Abdul Joshi

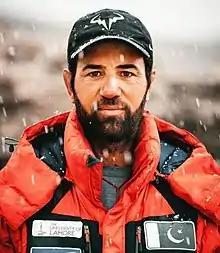
Abdul Joshi at the base camp of Mt Annapurna

Abdul Joshi (born 3 December 1984) from Shimsal is a Pakistani mountaineer who became the first climber in the world to summit the main Passu Cones peak in Pakistan's Gilgit-Baltistan on 14 August 2021. Abdul is known as the "Path Finder" amongst the local mountaineering fraternity for his talent for finding new, unclimbed routes. He is also the first person in the world to cross the F.N./Joshi Pass and Verjerav Pass. On 16 April 2021, Abdul became the first Pakistani to summit Annapurna, the tenth-highest peak in the world at , along with his climbing partner, Sirbaz Khan. On 16 May 2022, he became the 8th Pakistani to summit Mount Everest.